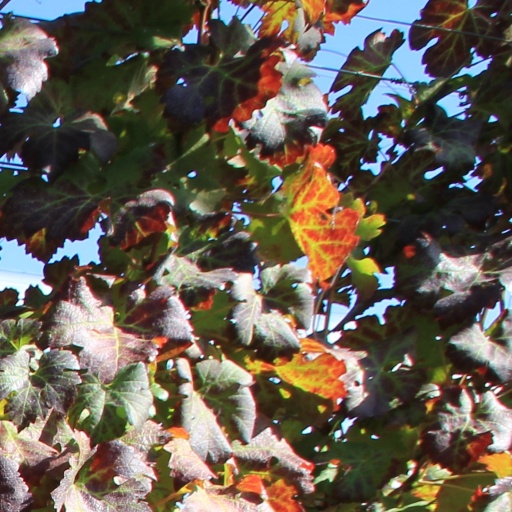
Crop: grape